Carlo Del Prete

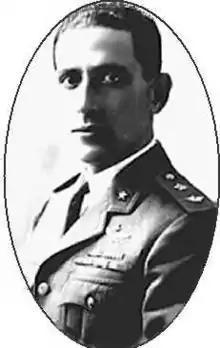

Carlo Del Prete (21 August 1897 – 16 August 1928) was a pioneer aviator from Italy.